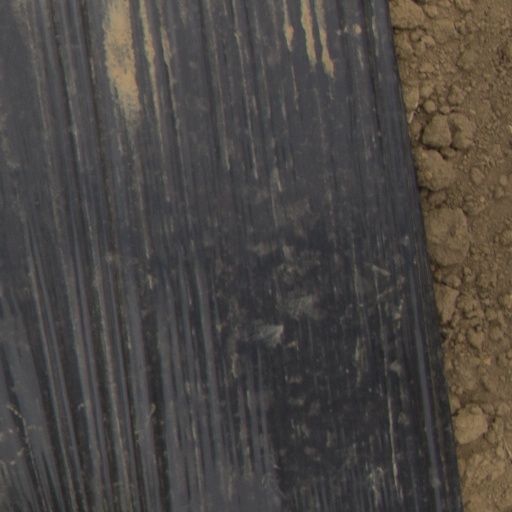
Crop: Jerusalem artichoke